Roger Charles Carolin

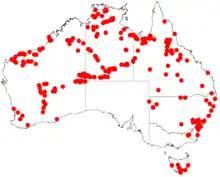
Collecting locations in Australia

Roger Charles Carolin (15 October 1929 – 3 February 2025) was an Australian botanist and pteridologist. He was appointed a lecturer in botany at the University of Sydney in 1955, earned a Ph.D. from there in 1962 with a thesis on the floral morphology of the campanales, and retired as an associate professor at the university in 1989.